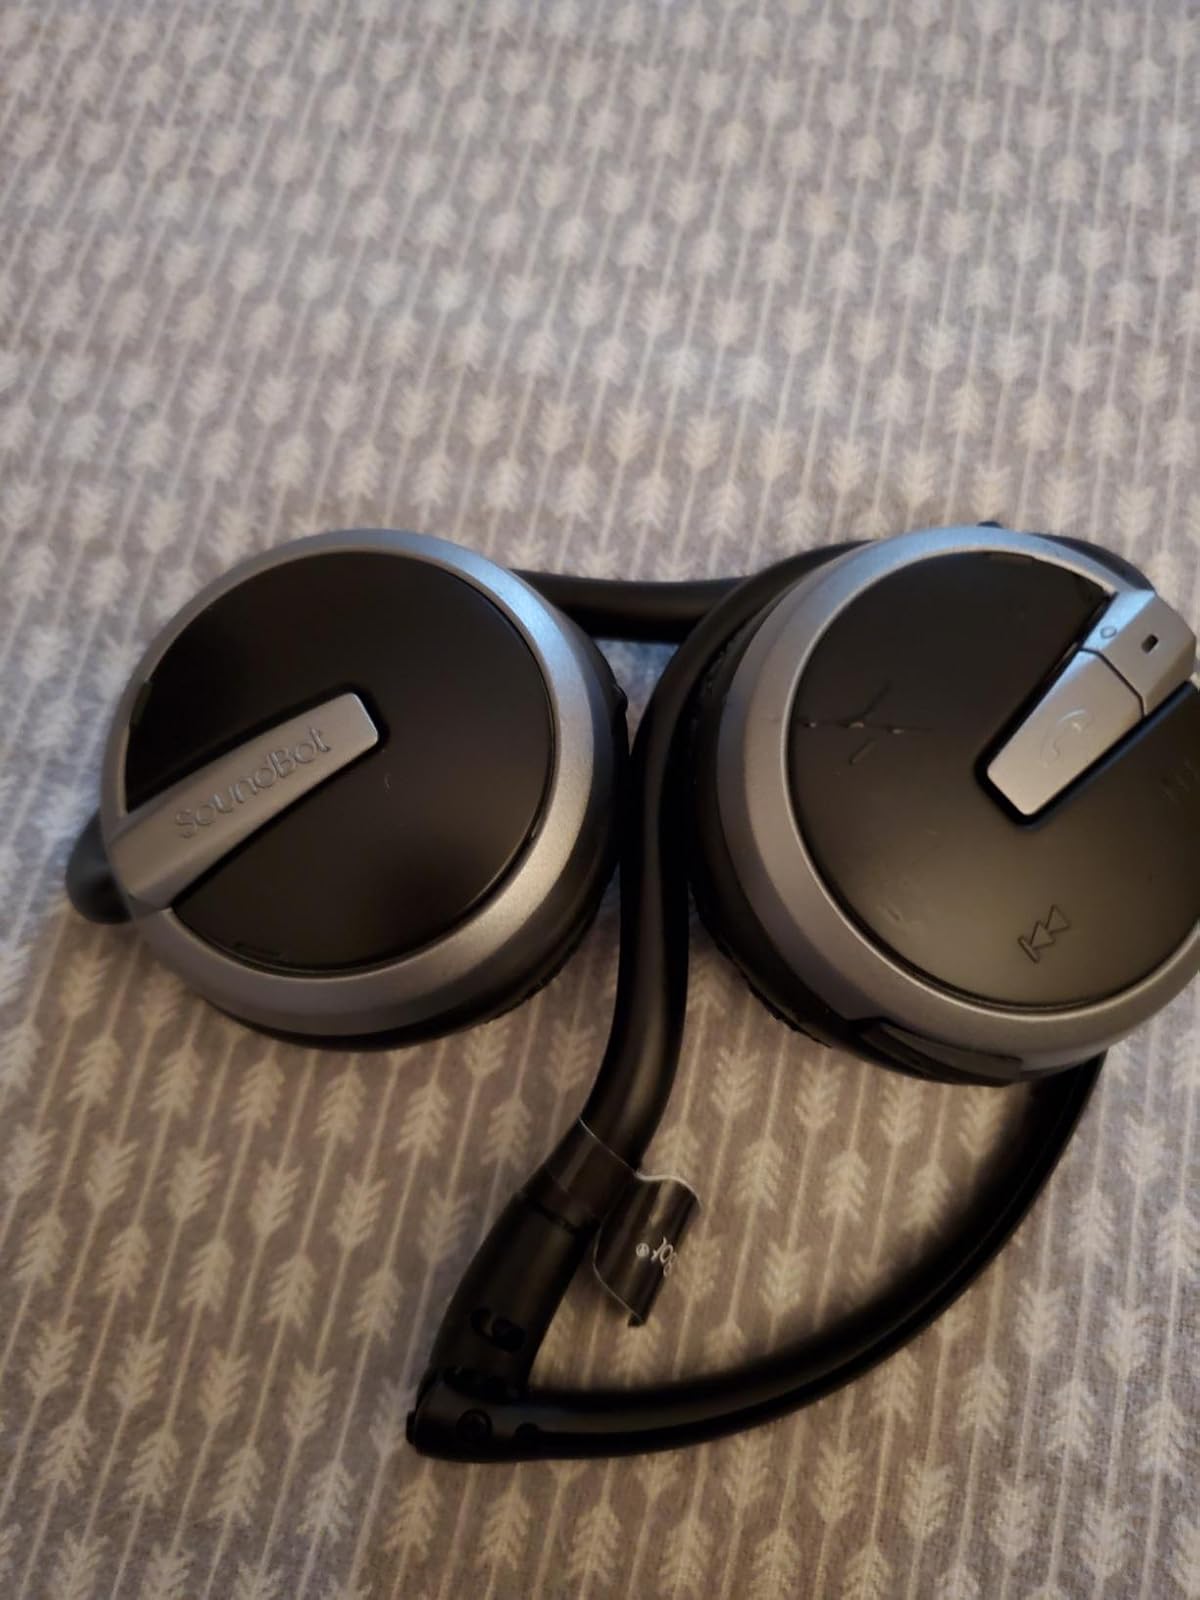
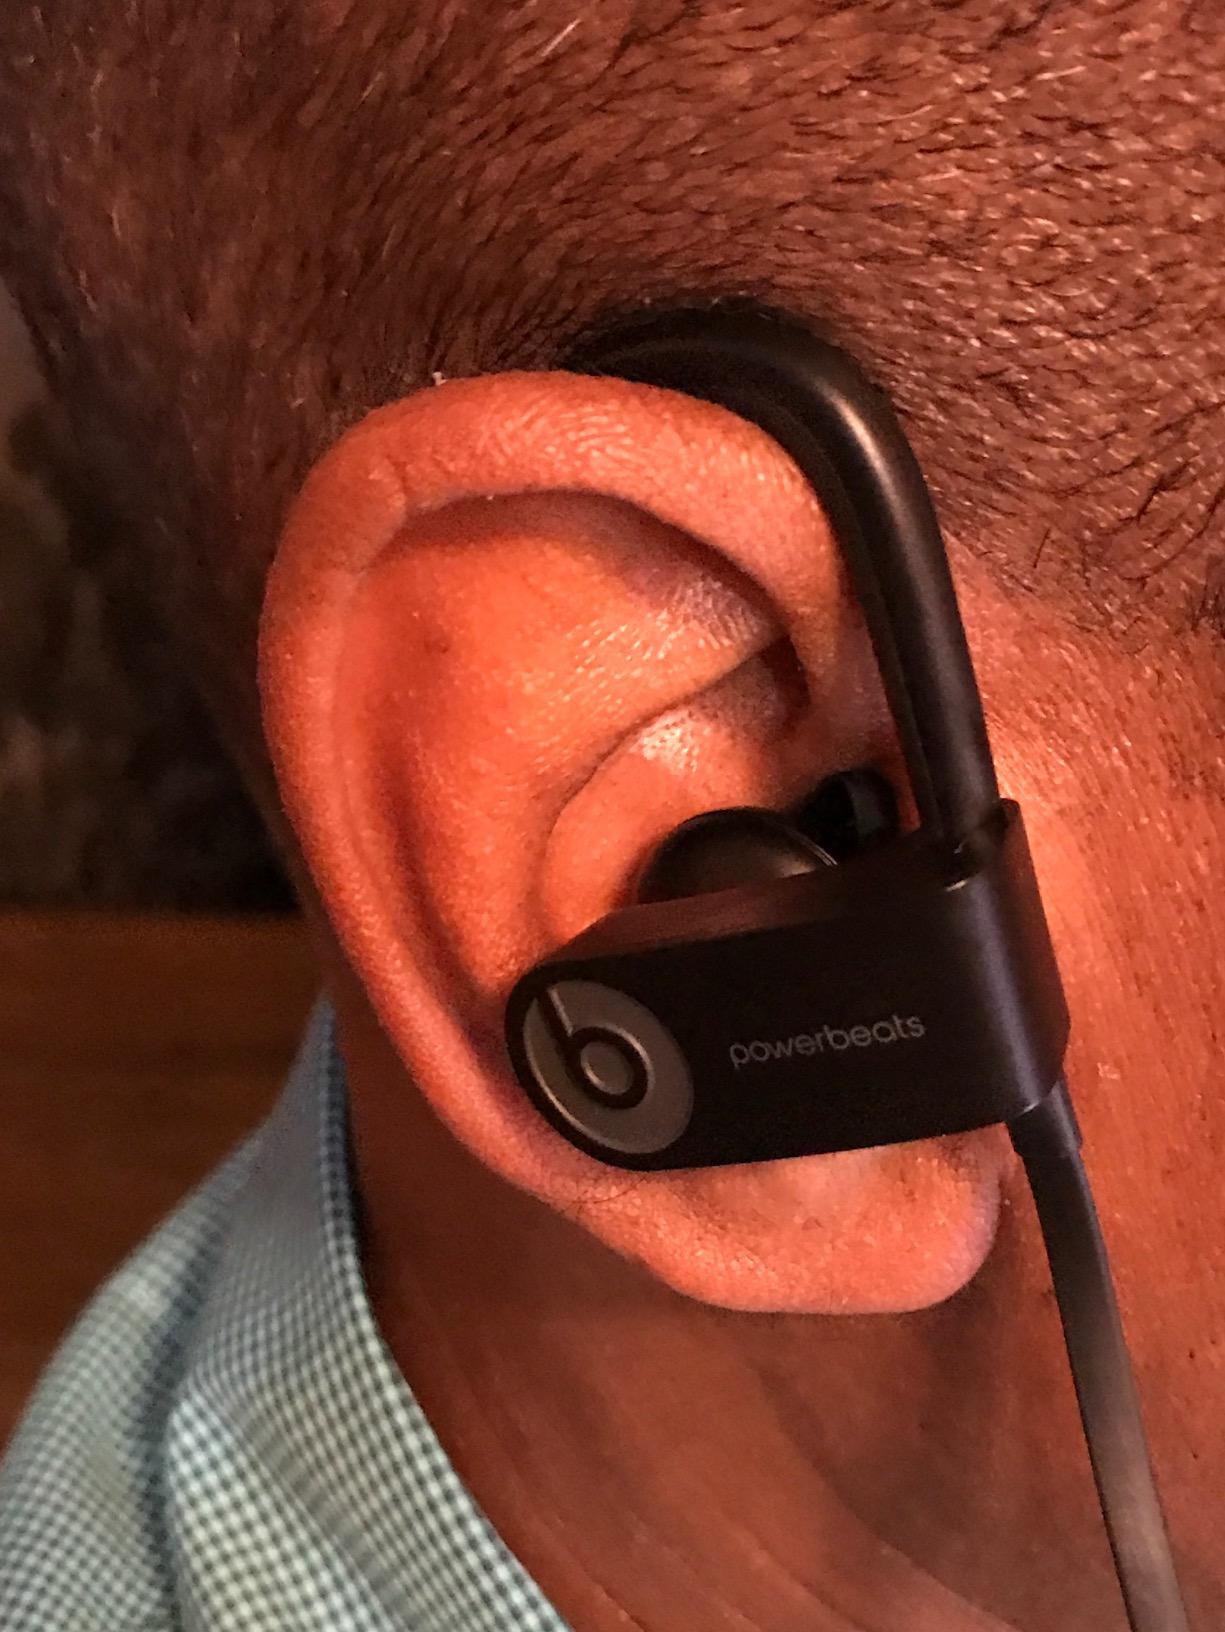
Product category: headphones
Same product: no